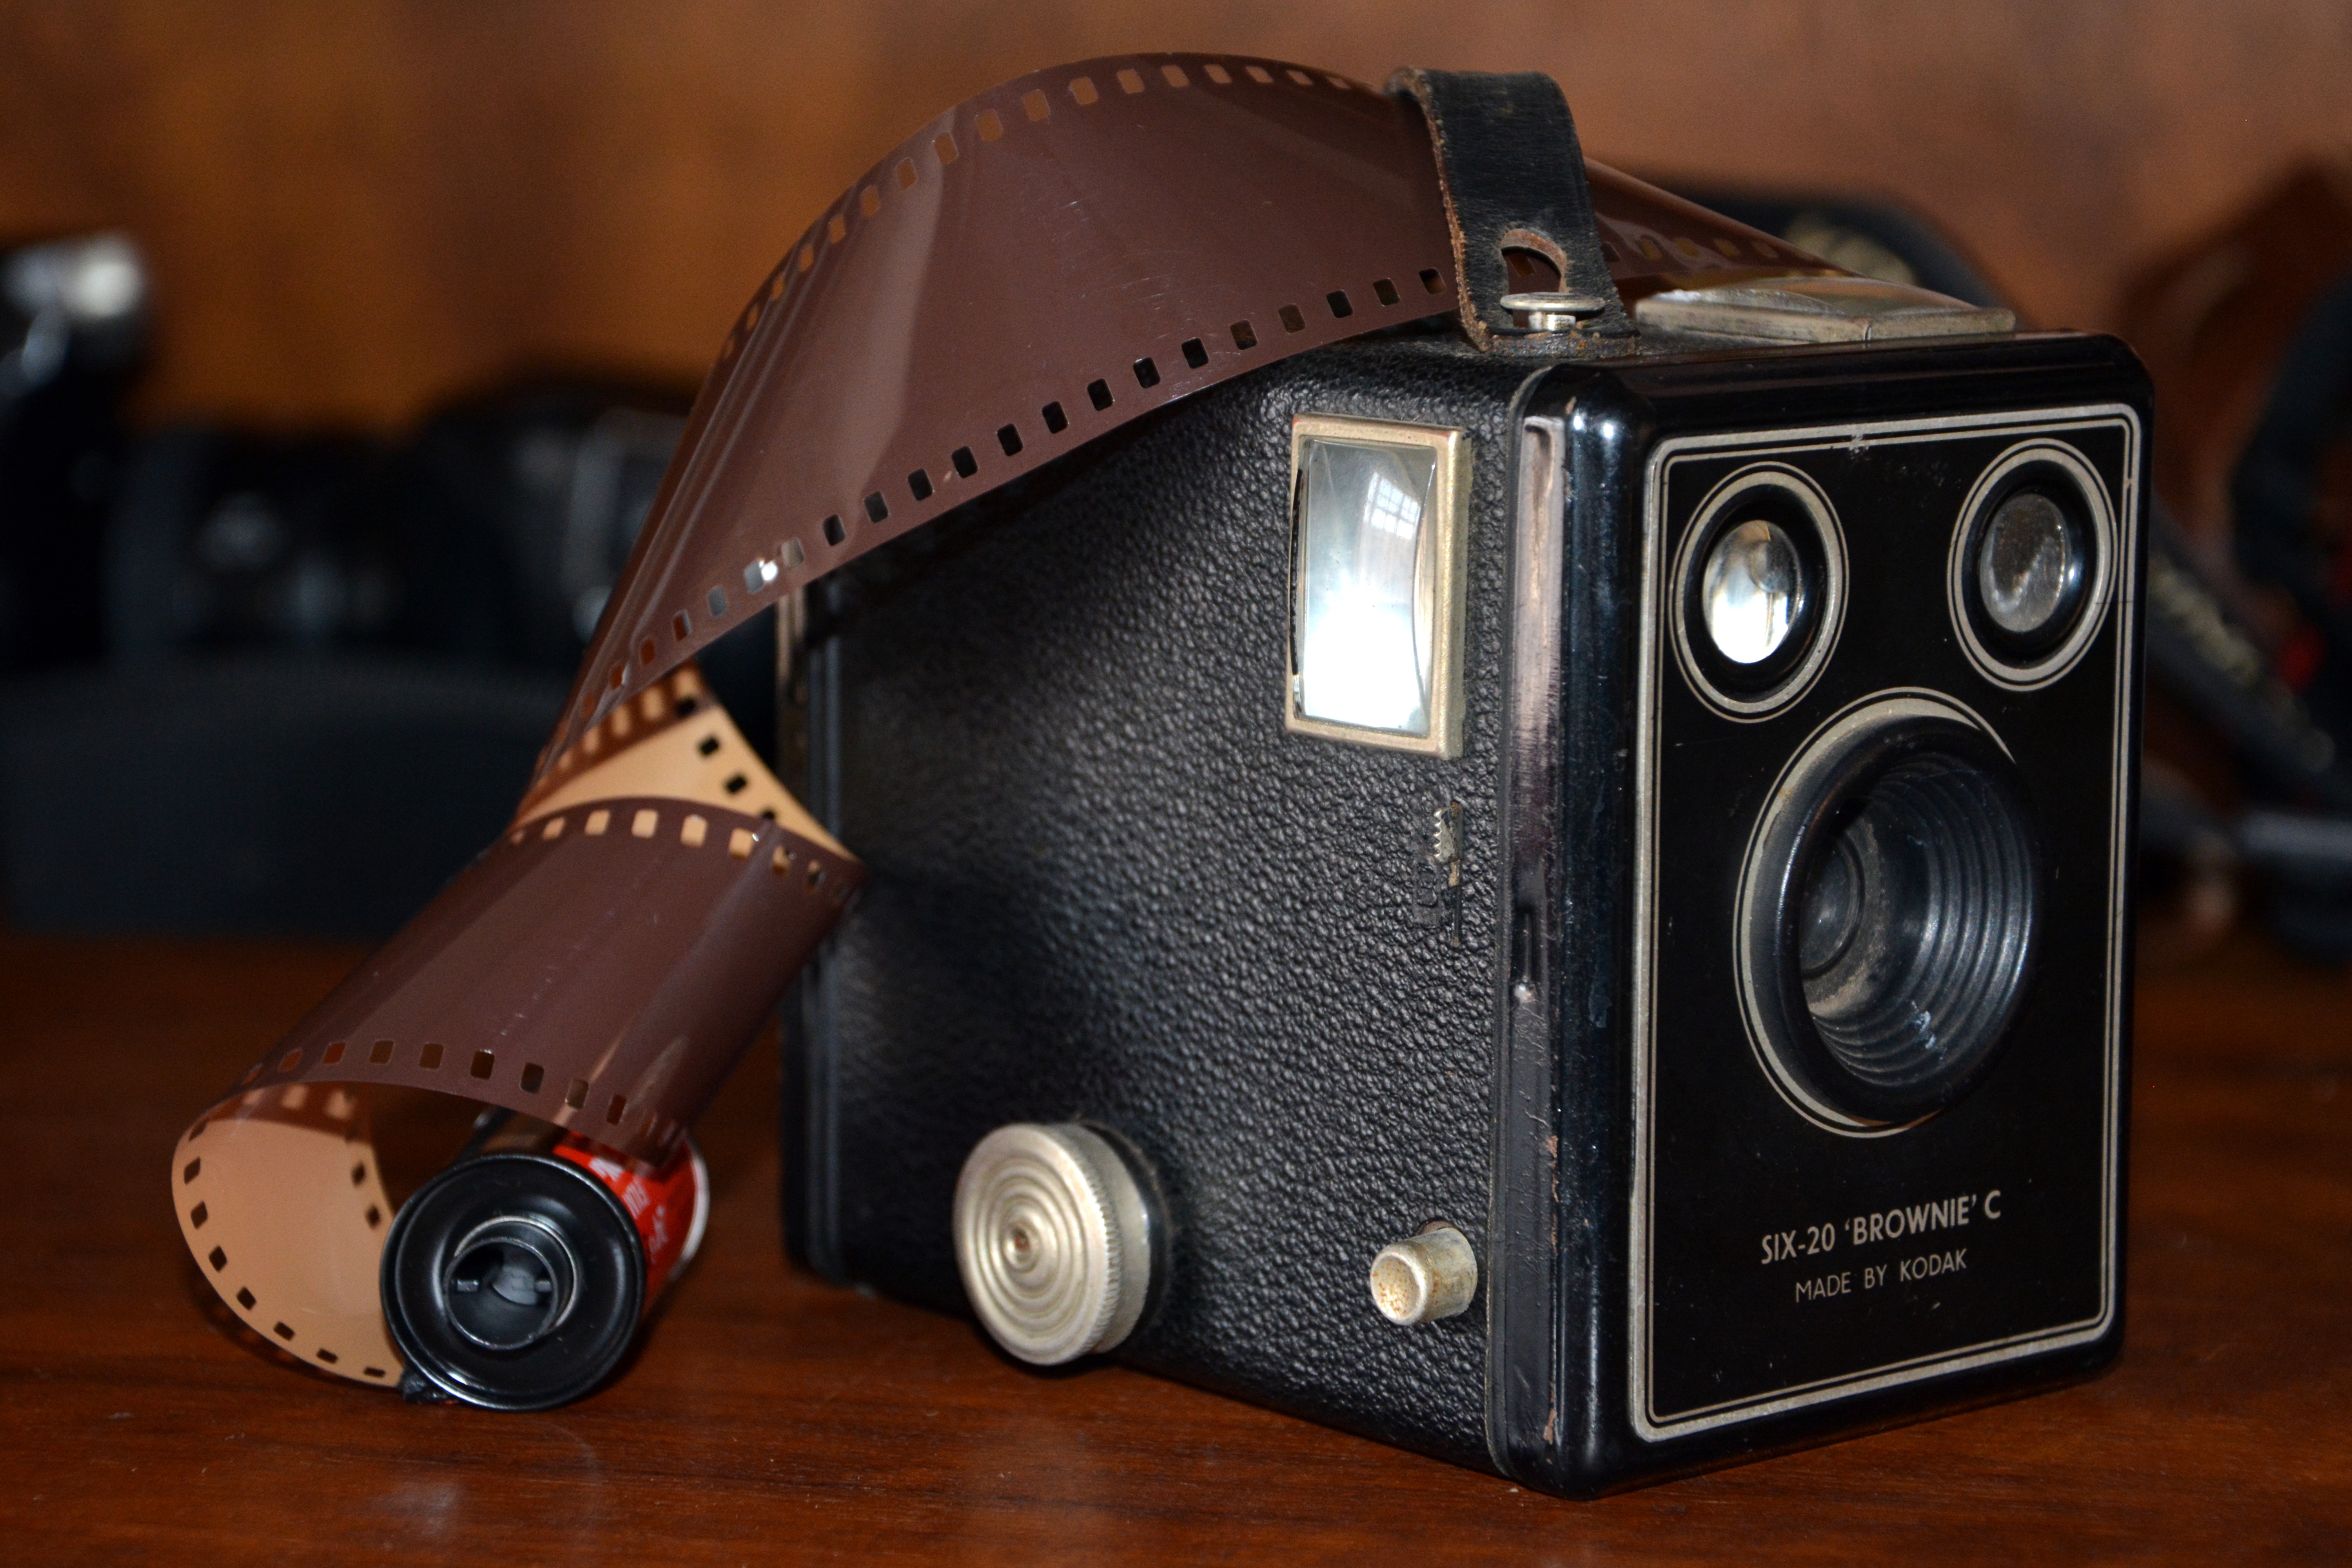
technology, camera, photography, nostalgia, old camera, digital camera, single lens reflex camera, cameras optics